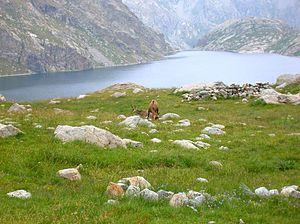
vallon de Valmasque. Tende, Alpes-Maritimes, Provence-Alpes-Côte d'Azur, France.
La Valmasque est une rivière du département des Alpes-Maritimes, en région Provence-Alpes-Côte d'Azur, et un affluent droit du fleuve côtier la Brague.